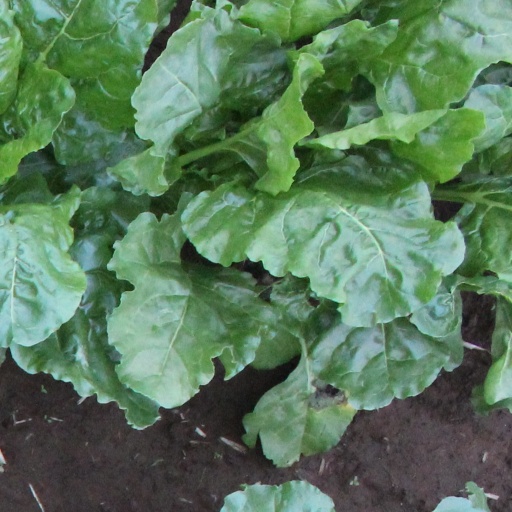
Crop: sugar beet